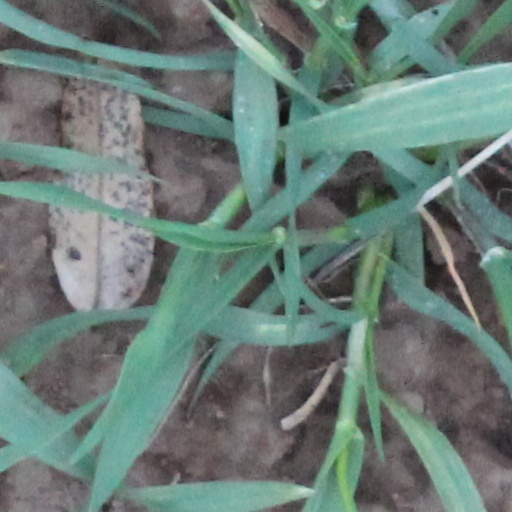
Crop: wheat